160th Special Operations Aviation Regiment (Airborne)

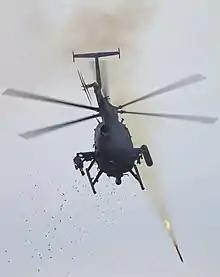
An AH-6M attacks designated targets during an offensive air support exercise with the USMC's MAWTS-1

During the 2003 invasion of Iraq, 3rd Battalion, 160th SOAR, deployed as the Joint Special Operations Air Detachment-West under CJSOTF-West (Combined Joint Special Operations Task Force-West/Task Force Dagger). It was equipped with eight MH-47E Chinooks, four MH-60L DAPs, and two MH-60L Black Hawks. At 9 p.m. on 19 March 2003, the first strike of Operation Iraqi Freedom was carried out by members of the 160th SOAR, on Iraqi visual observation posts along the southern and western borders of Iraq. The strike groups included one flight of MH-60L DAPs and four "Black Swarm" flights, each consisting of a pair of AH-6M Little Birds; a FLIR-equipped, target-spotting MH-6M; and a pair of U.S. Air Force A-10As.